Ferrari 330

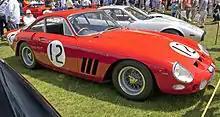
Ferrari 330 LM Berlinetta

Four 330 LMB GT racing cars (with LMB standing for Le Mans Berlinetta) were built in 1963. This model is also known as the 330 LM. First presented in March 1963 alongside the mid-engined 250 P, they were essentially a development of the 250 GTOs and fitted with the 4-litre 330 engine, here rated at at 7,500 rpm. Although the front is visually similar to the 250 GTOs, the main structure came from the 250 Lusso. The four 330 LMBs are distinct from the three 1962 330 GTOs; the 330 LMB chassis and body differed significantly from the 330 GTO, which was almost identical to the 250 GTO. The wheelbase, at , was also 20 mm longer than either the Lusso's or the GTO's. The raised plates on the top of the rear fenders were necessary to clear the rear tires.